Glen Echo Park (Maryland)

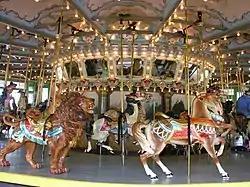
Animals on the park's 1921 carousel

After changing its name to become the Washington Railway and Electric Company (WR&E) in 1902, the railroad constructed a trolley park (a type of amusement park) at the Chautauqua site. "In 1911, the Washington Railway and Electric Company bought Glen Echo and the modern amusement park was built."